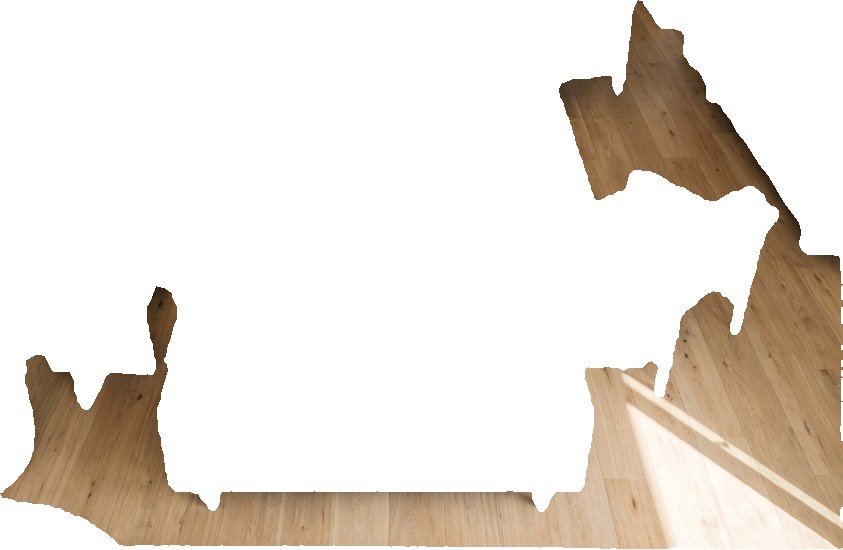
Surface category: floors